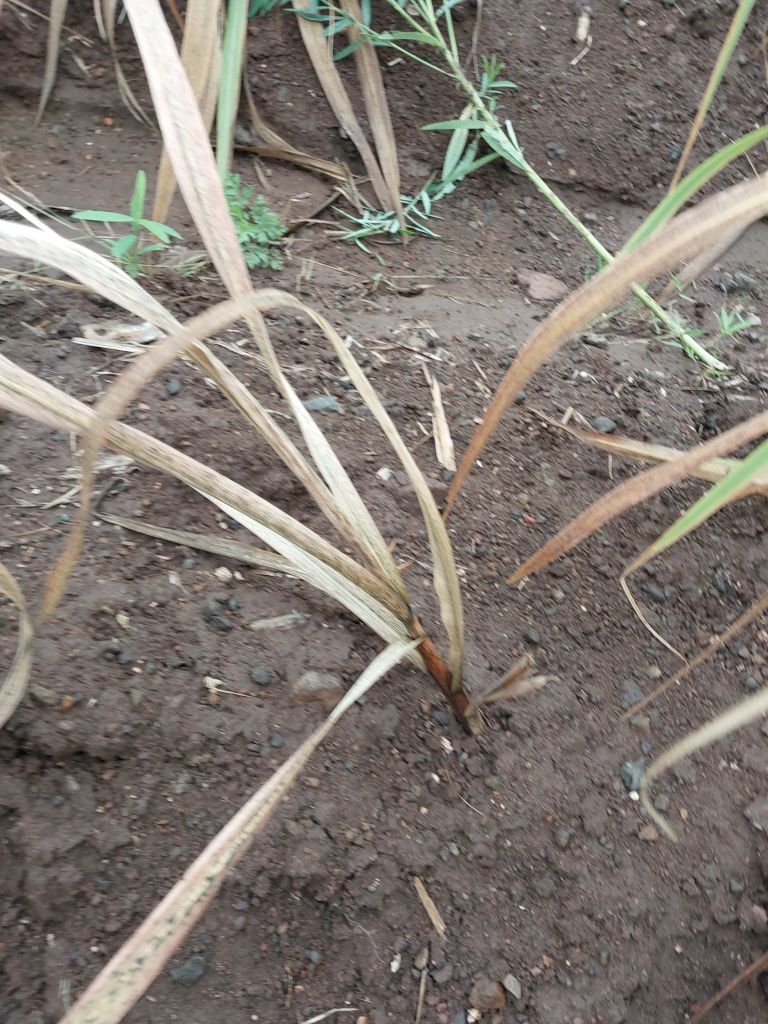
Label: Sett Rot